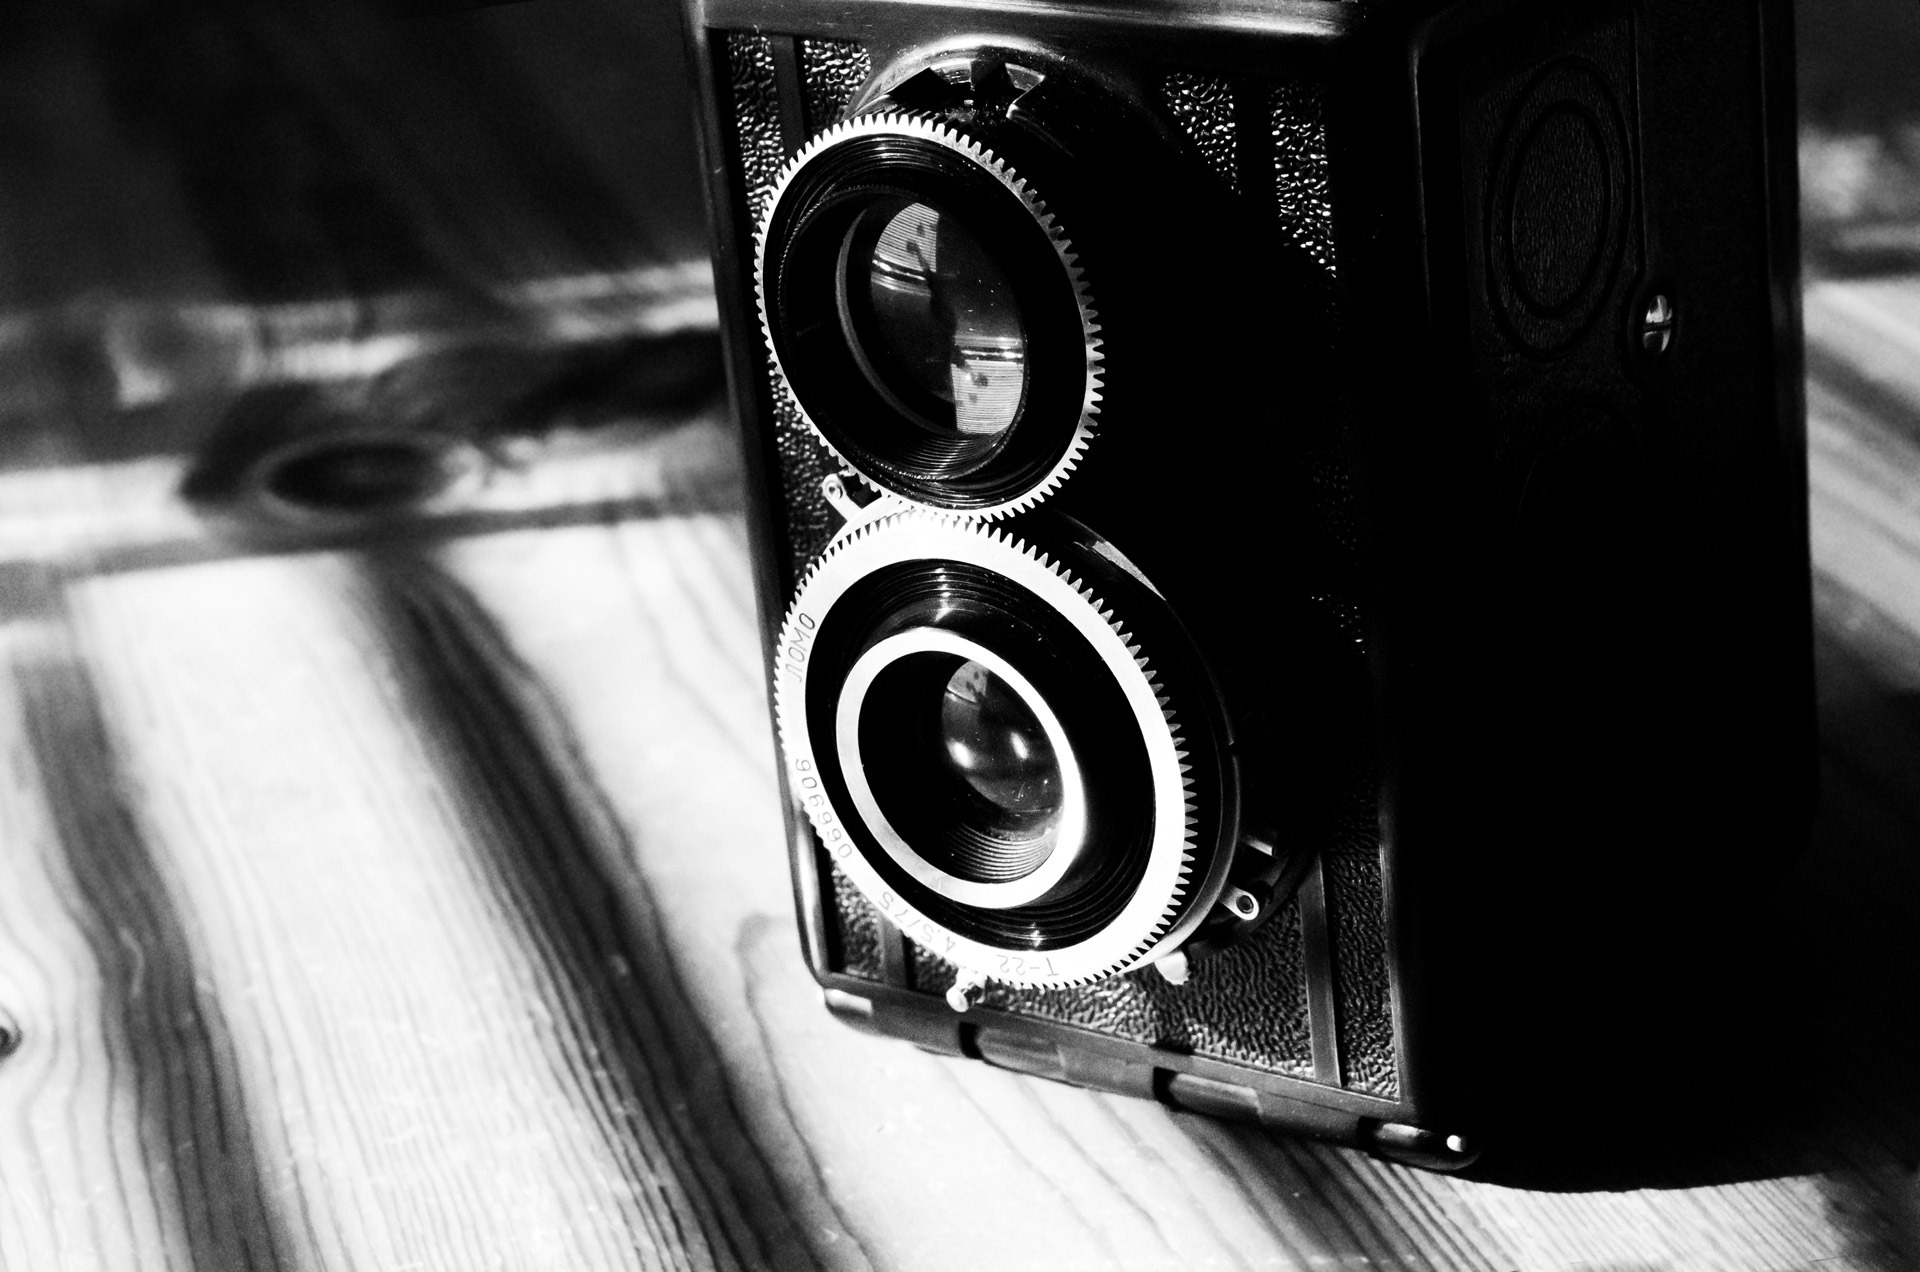
light, black and white, technology, white, camera, photography, photographer, wheel, old, photo, lens, black, monochrome, shutter, close up, reflex camera, exposure, digital camera, focus, picture, photograph, shoot, photographing, icon, body, rangefinder, monochrome photography, digital slr, single lens reflex camera, cameras optics, mirrorless interchangeable lens camera, stereophonic sound